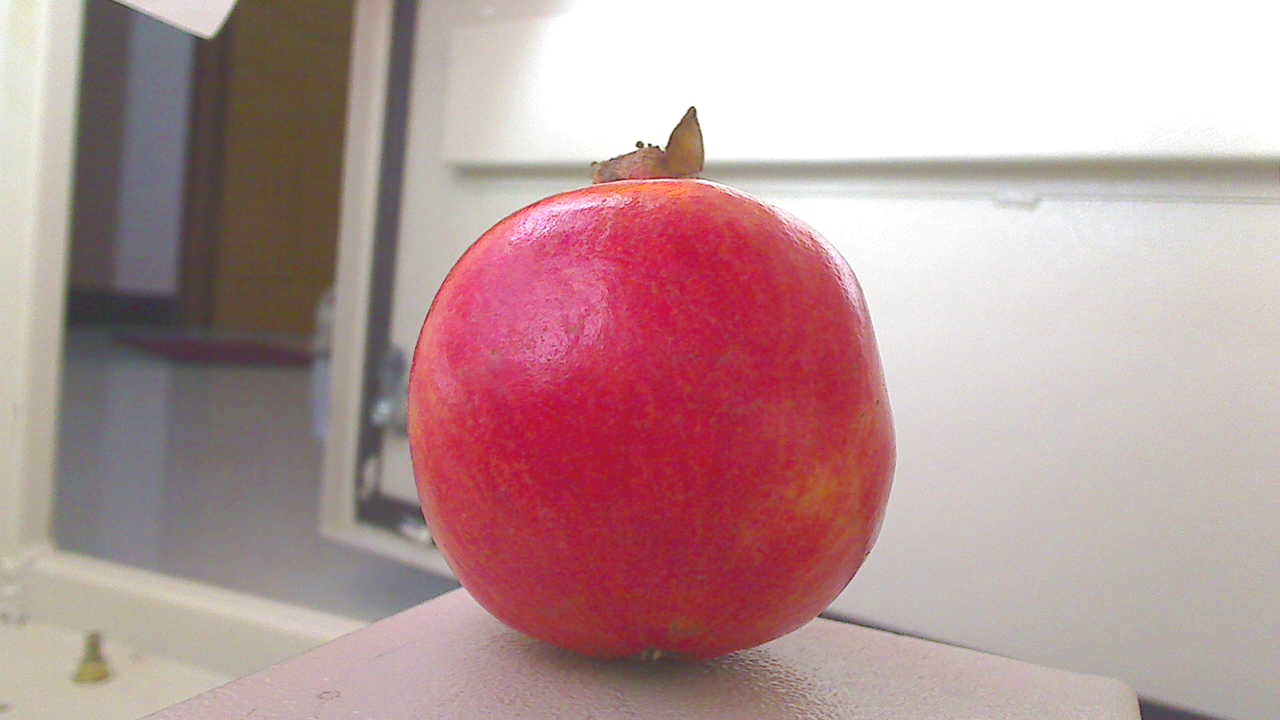
Grade: grade-3
Quality: quality-2